Washington Irving Chambers

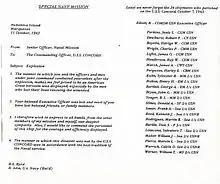
Letter from RADM Richard E. Byrd to Captain Irving R. Chambers, Commanding Officer, USS "Concord", commemorating the loss of 24 men during Byrd's special mission to reconnoiter South Sea islands during September–December 1943.

Promoted to captain in 1940, Irving Chambers's last sea command was the light cruiser from July 13, 1942 to December 16, 1943. From August 27 to December 5, 1943, famed polar explorer and retired Rear Admiral Richard E. Byrd and his team embarked on Concord from Balboa, the western terminus of the Panama Canal, for a special mission to conduct a highly secret survey of 33 South Pacific islands to identify potential sites for refueling bases for military use and for post-World War II commercial flights. Byrd had been recalled to active duty on March 26, 1942, and served as the confidential advisor to Admiral Ernest J. King and on the South Pacific Island Base Inspection Board. A large explosion at sea on October 7, 1943, took the lives of 24 Concord crewmen, including the executive officer, Commander Rogers Elliott. Caused by ignition of gasoline fumes at the stern of the ship, the explosion threw some men overboard, while others were killed from concussion, burns, fractured skulls, and broken necks. Several sailors died while trying to save their shipmates. The dead were buried at sea on October 8. On October 23, 1943, Byrd wrote a letter from Nuku Hiva, the largest of the Marquesas Islands in French Polynesia, to Chambers, as the ship's commanding officer, commending him and his crew "for the courage and efficiency" displayed following the explosion that made Byrd "feel proud to be an American. Great heroism was displayed, especially by the men who lost their lives rescuing the wounded."